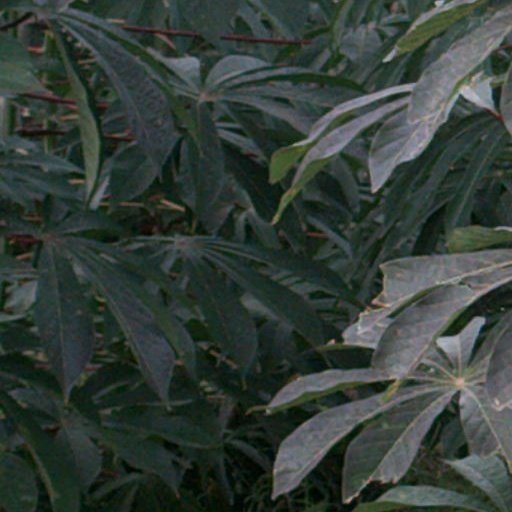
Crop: cassava